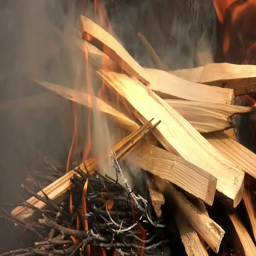
person and fire on a barbecue in slow motion